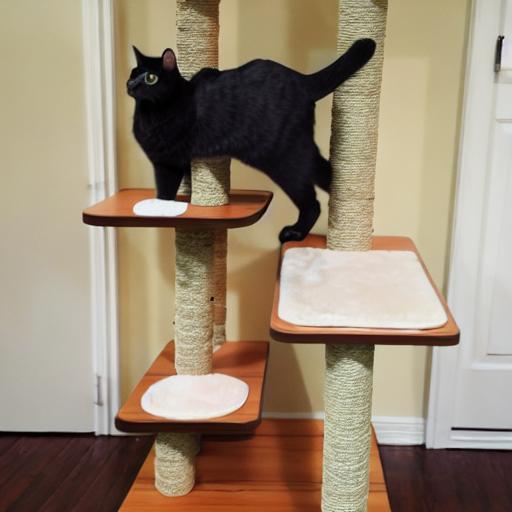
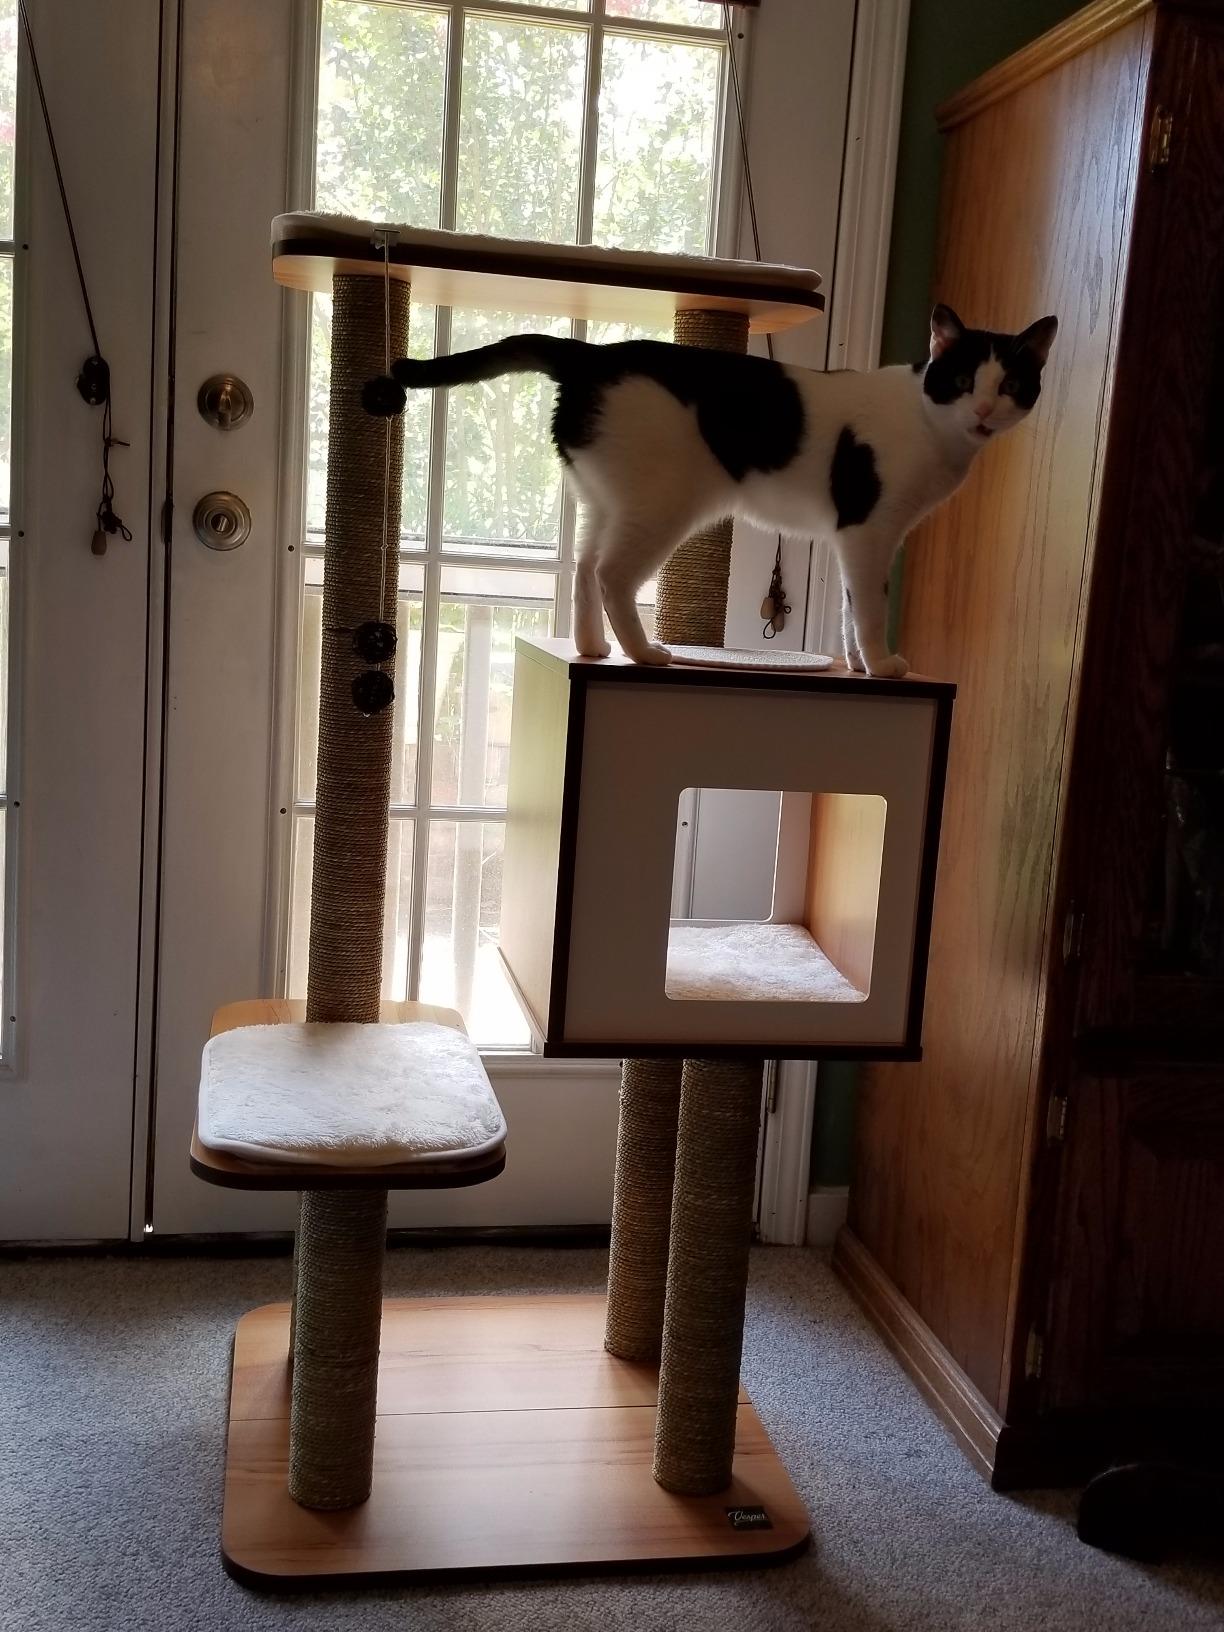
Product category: items_cat tree
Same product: no